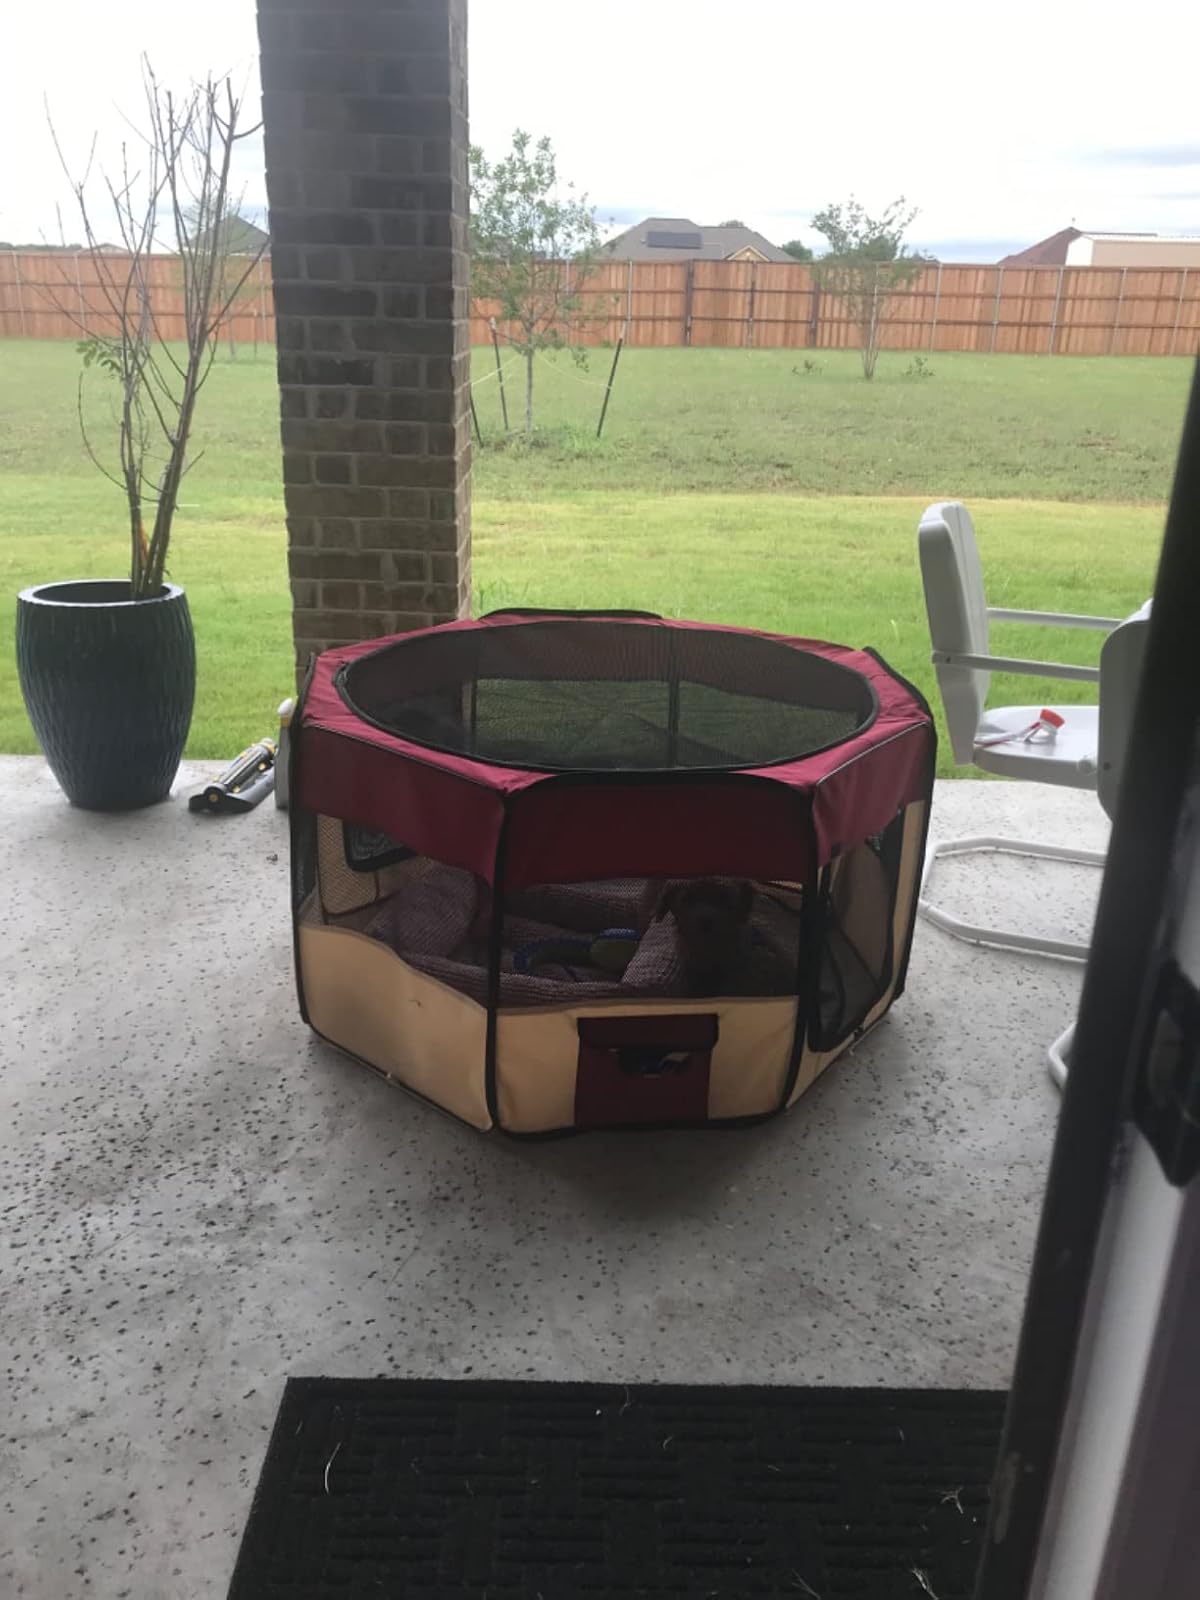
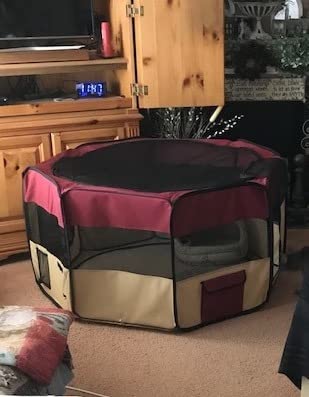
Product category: items_kennel
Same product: yes